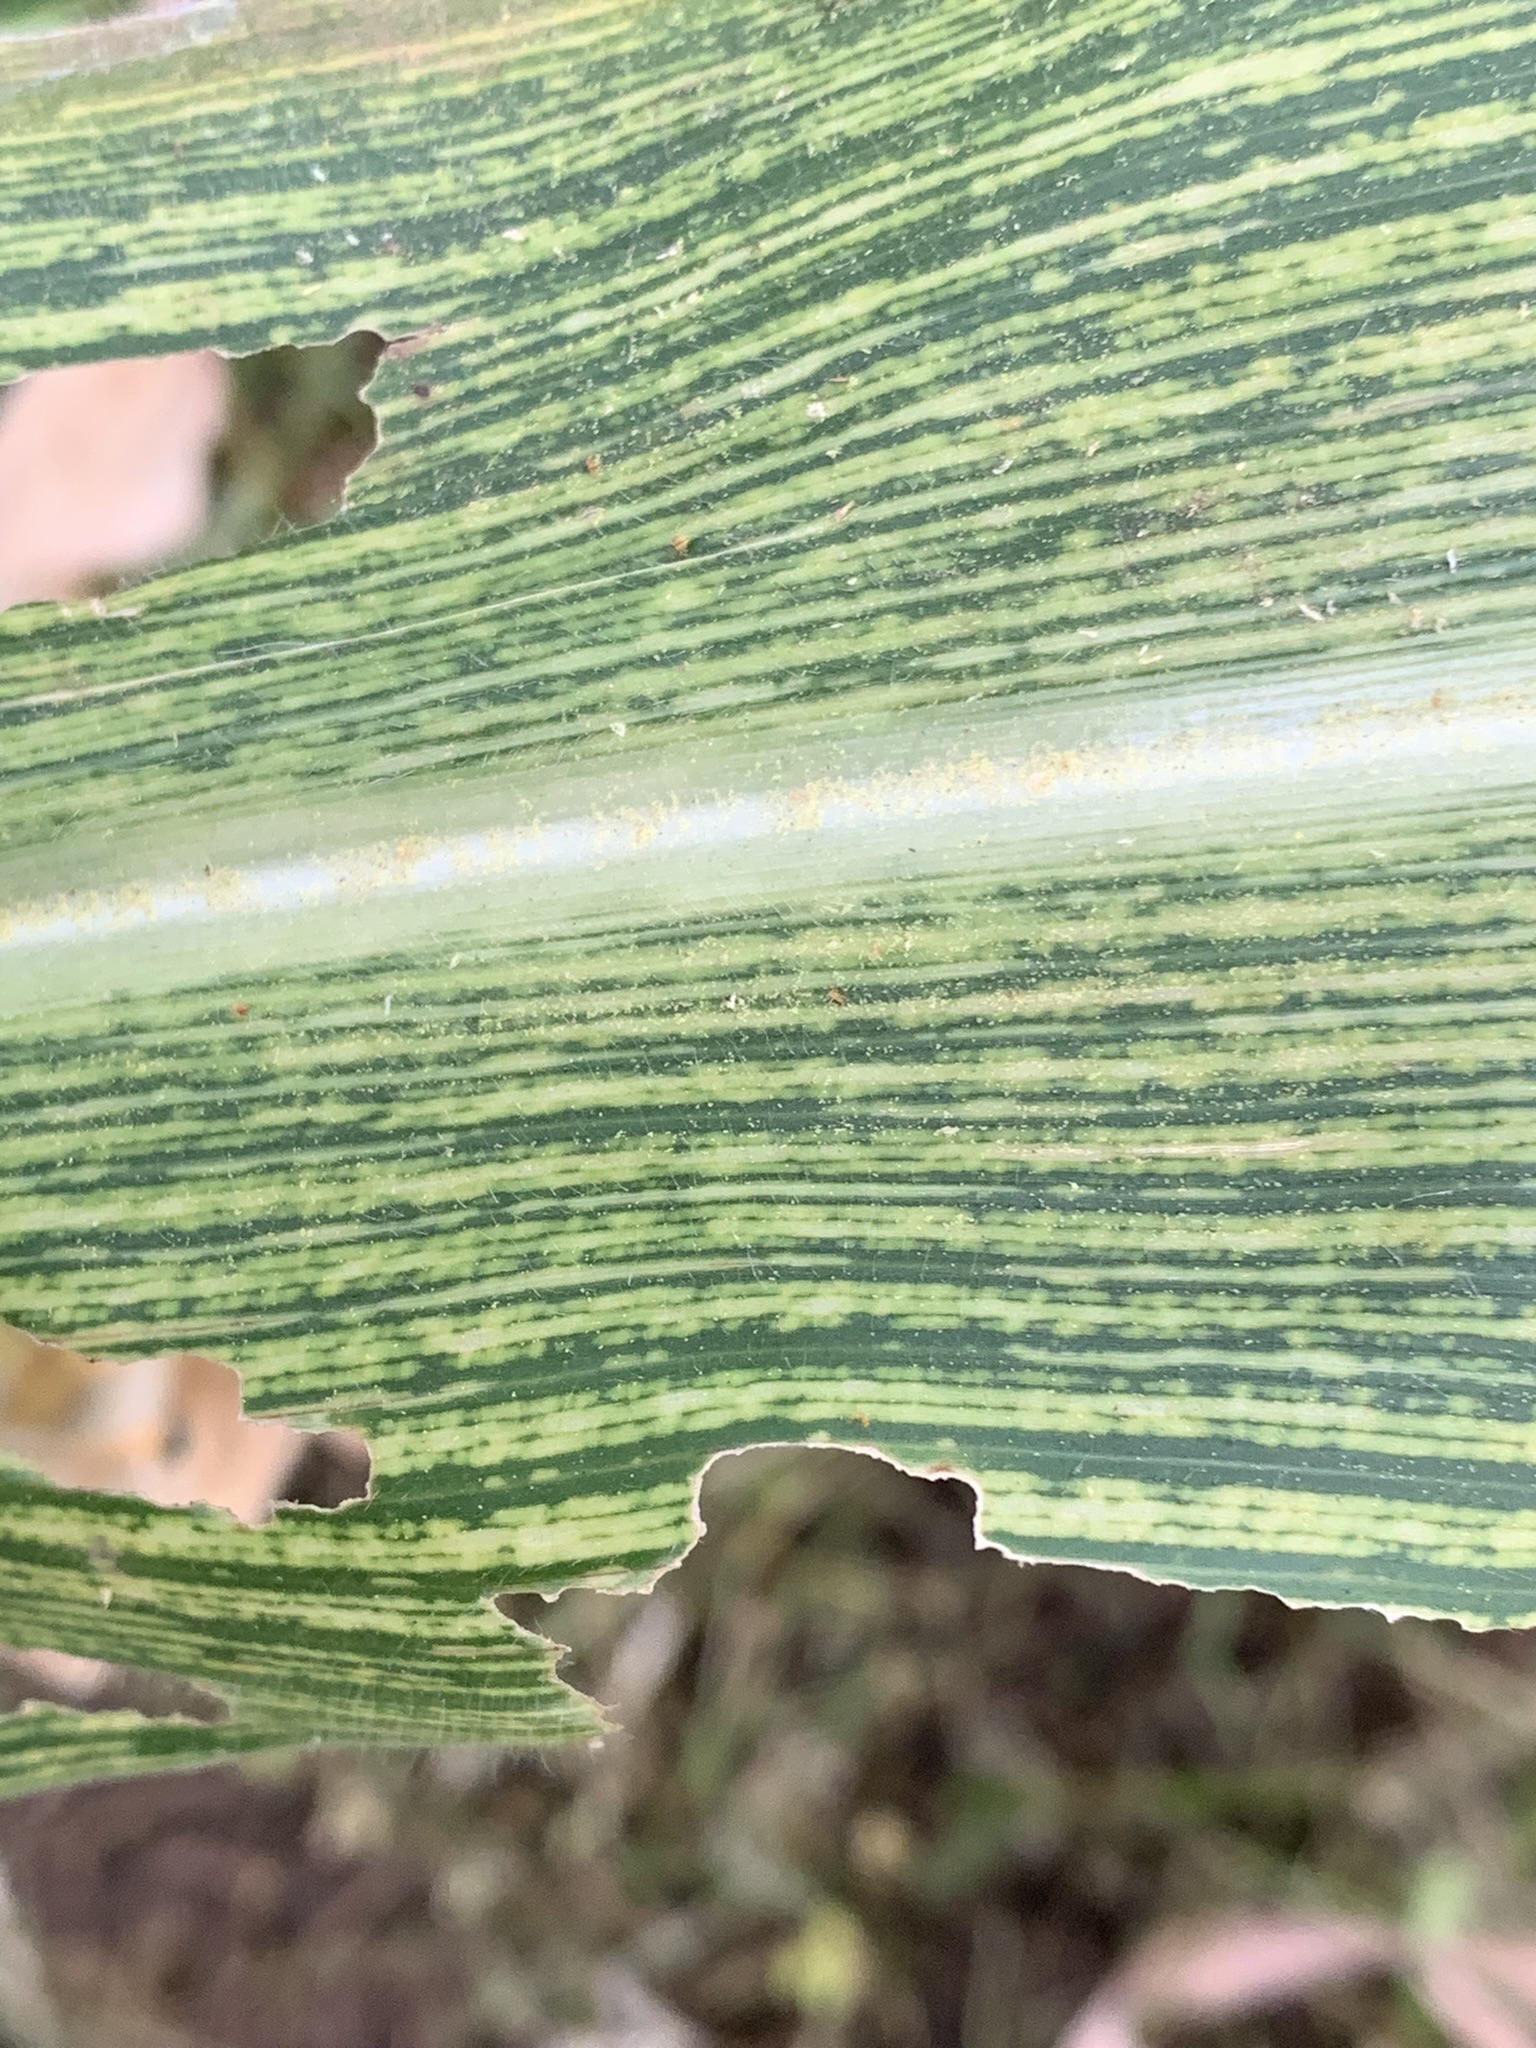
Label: MSV